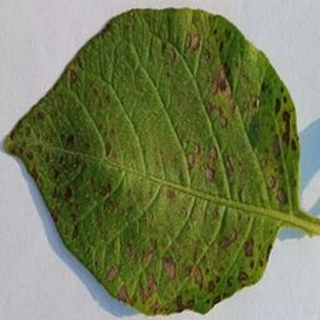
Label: potato_early_blight